Kajaki Dam

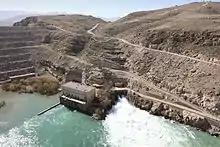
The Kajaki power station

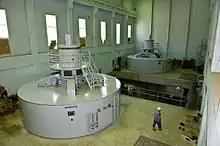
Inside the Kajaki power station

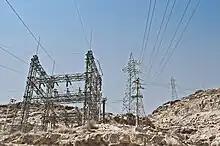
A series of power lines and substation connected to the Kajaki hydroelectric powerplant.

In late August 2008 a contingent of ISAF and Afghan troops successfully transported the third turbine (Unit 2) from Kandahar to the Kajaki Dam. The operation was British-led and codenamed Operation Oqab Tsuka, meaning "Eagle's Summit" in Pashto.